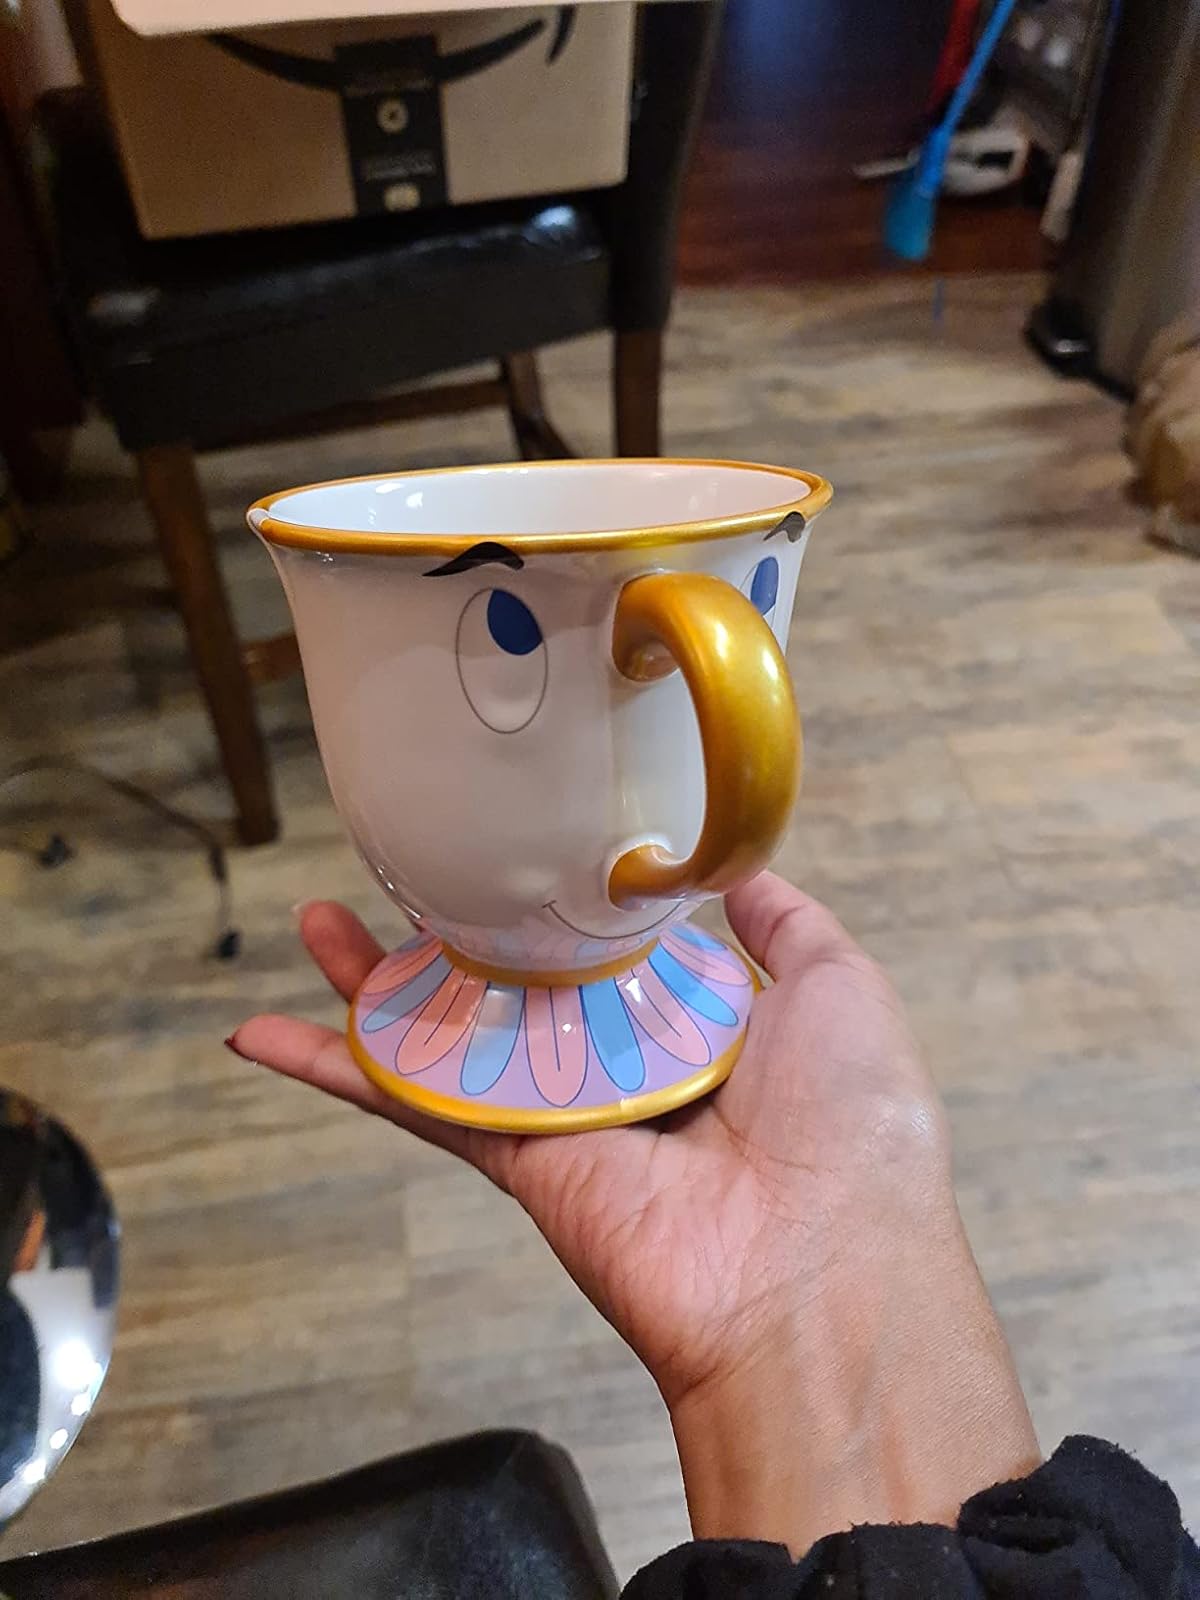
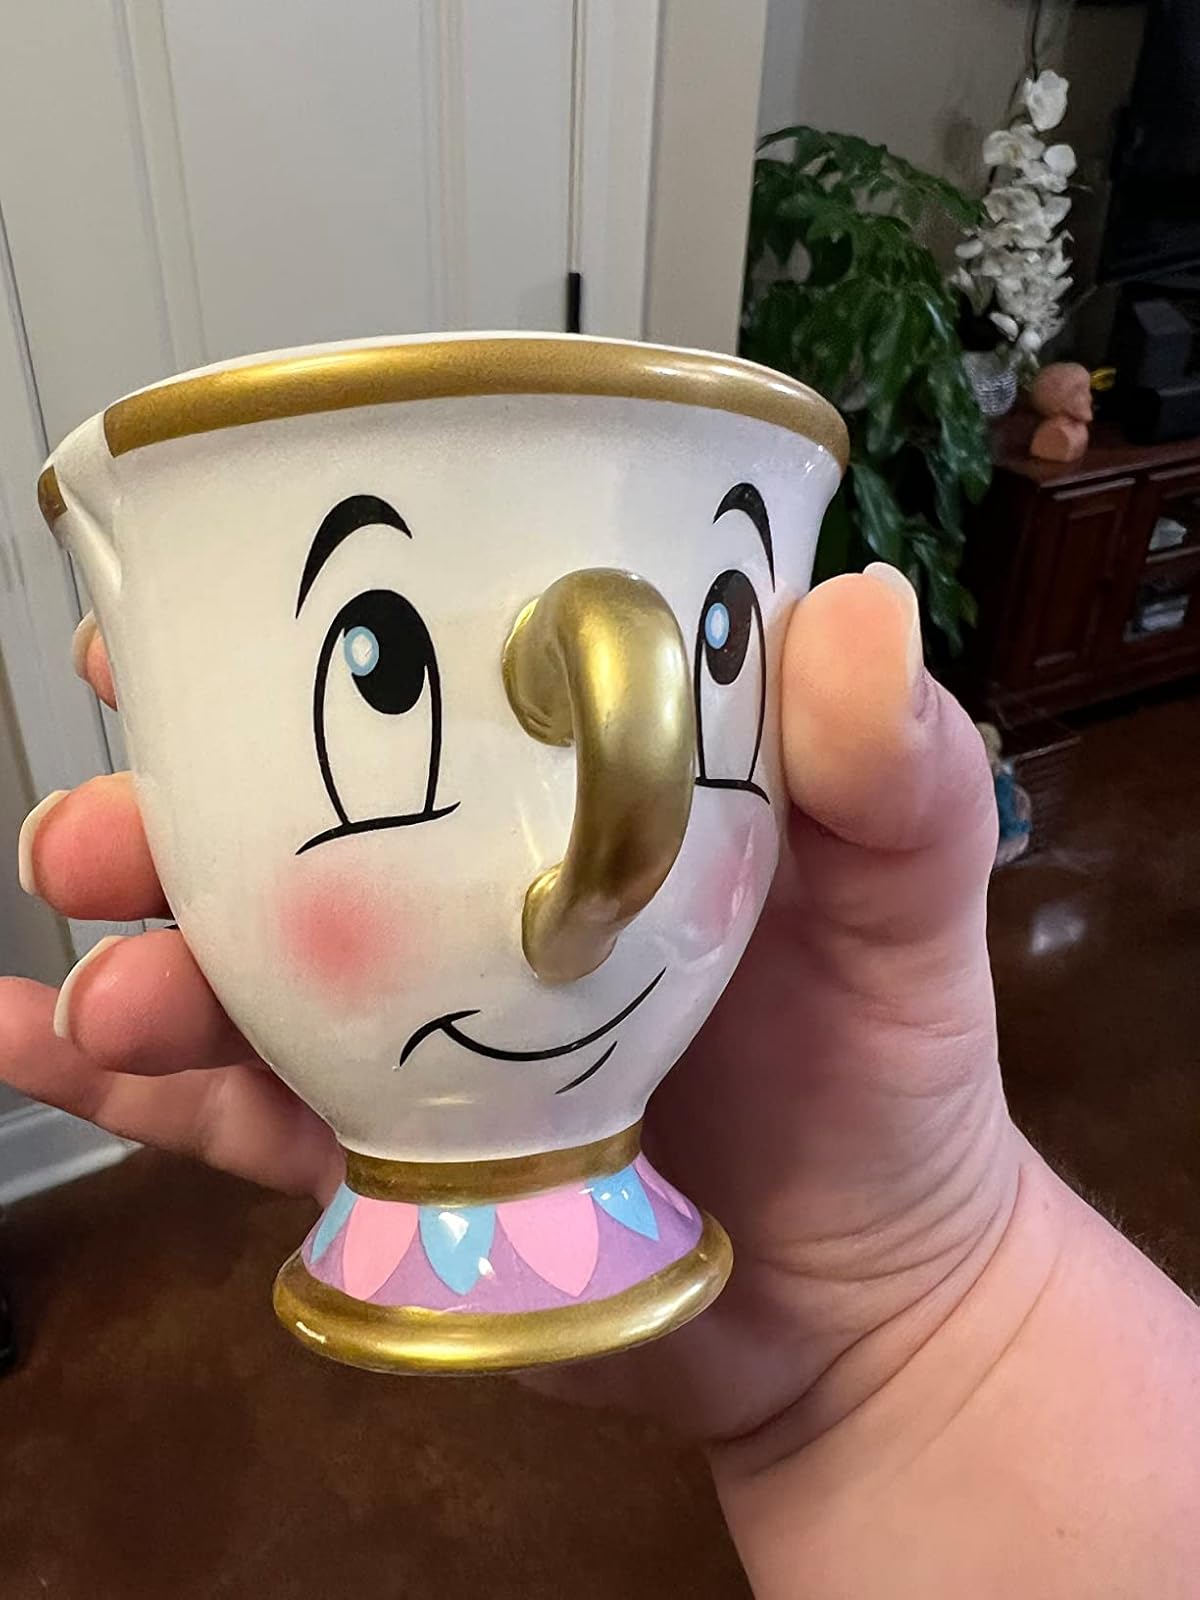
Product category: items_mug
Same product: no